Tree squirrel

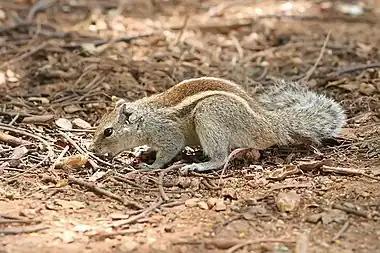
Indian palm squirrel ("Funambulus palmarum")

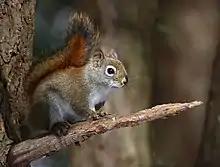
American red squirrel ("Tamiasciurus hudsonicus")

Current taxonomy, based on genetic data, splits the tree squirrels into several subfamilies. The following genera of the squirrel family are classified as tree squirrels.